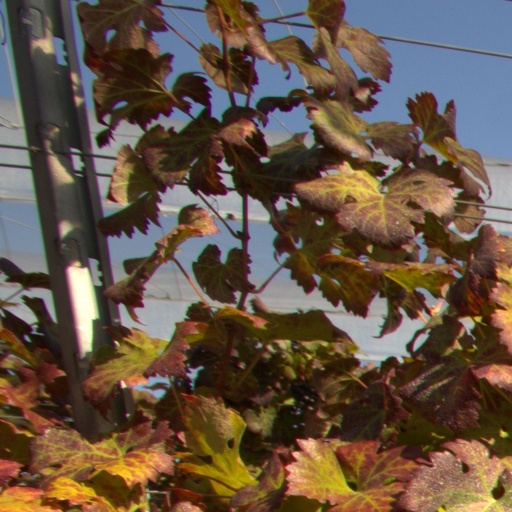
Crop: grape